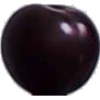
Label: Cherry Wax Black 1